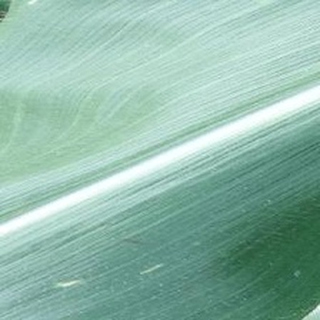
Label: healthy_corn